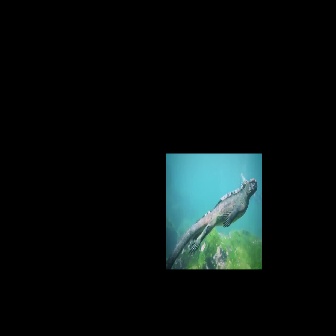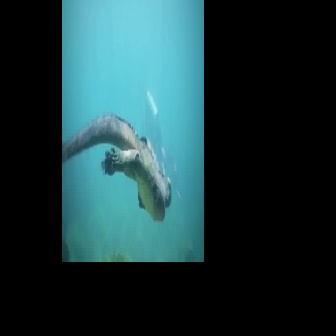
  Please identify the target specified by the bounding box [165,177,257,269] in the first image and locate it in the second image. Return the coordinates in [x_min,y_min,x_max,y_max] format.
Answer: [62,112,171,221]